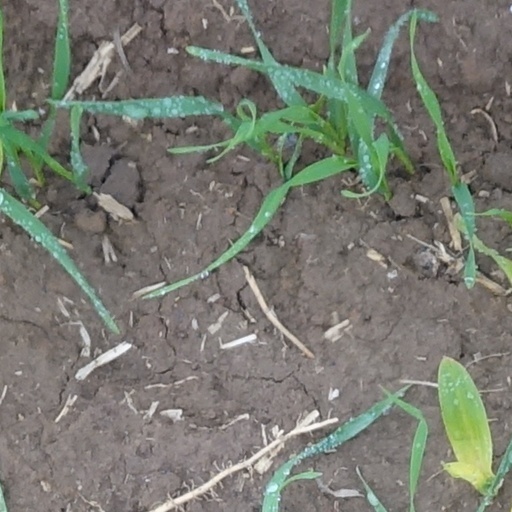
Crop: wheat